Cowlitz (sternwheeler)

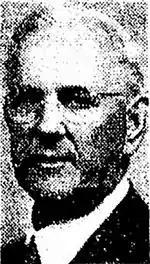
Captain Milton Smith (1874–1951), long-term owner of "Cowlitz".

In February 1930, Milton Smith's company, Smith Transportation, which had been incorporated in 1926, merged with the Shaver Transportation Company. The president of the new organization would be Captain Delmar Shaver and the vice-president would be Captain Milton Smith. The headquarters of the merged company would be in Portland, at the foot of Fessenden Street in St. Johns.